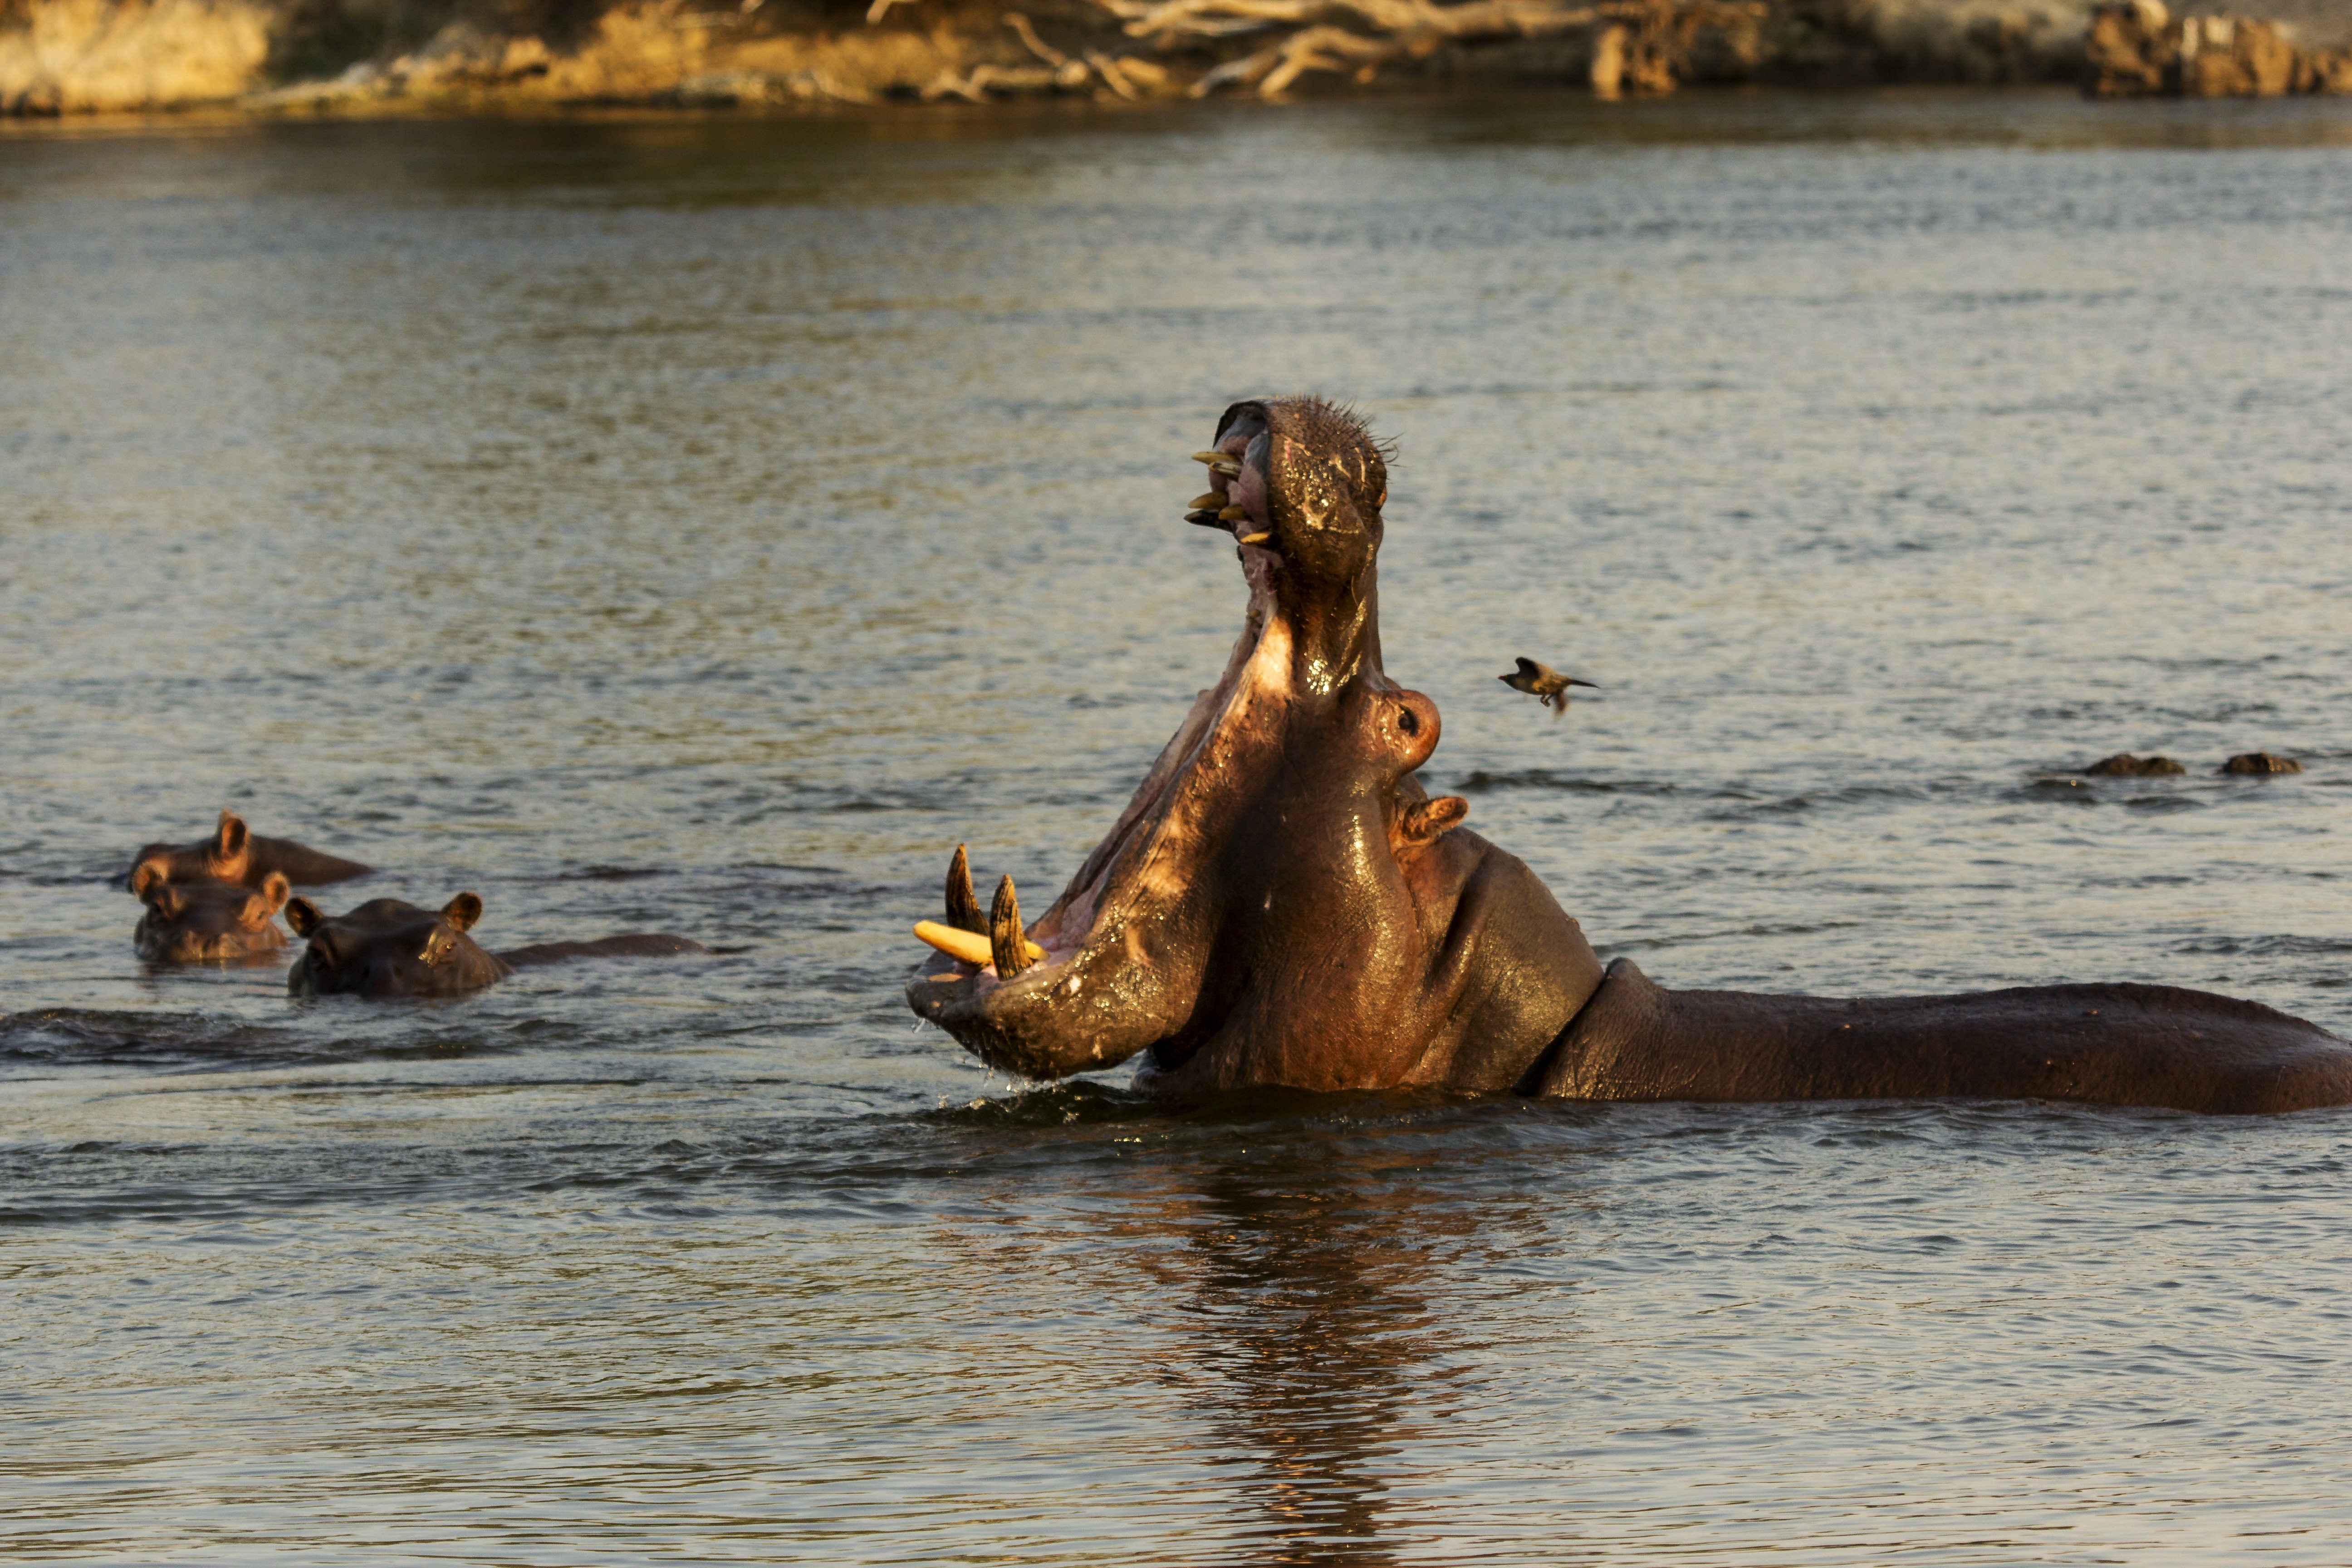
sea, water, nature, wilderness, bird, lake, animal, river, wildlife, wild, natural, park, mammal, aquatic, fauna, swimming, mouth, yawn, national, duck, reserve, head, danger, vertebrate, big, common, large, heavy, african, herbivorous, water bird, safari, herbivore, dangerous, hippopotamus, hippo, ducks geese and swans